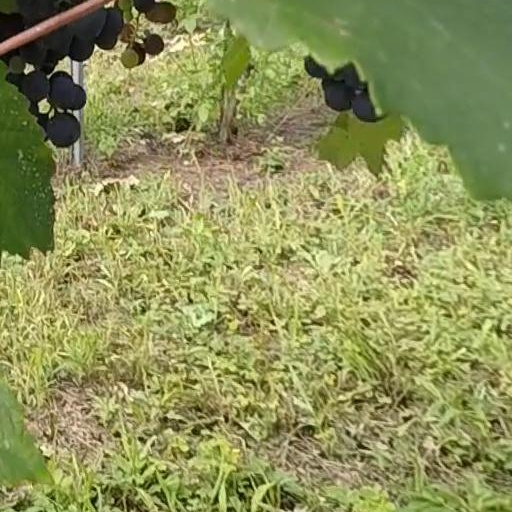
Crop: grape